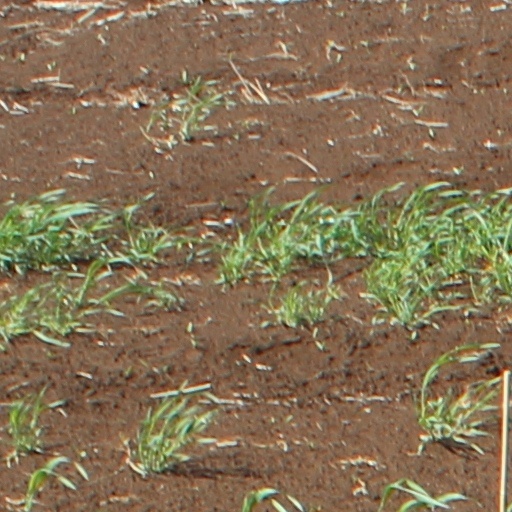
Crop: wheat